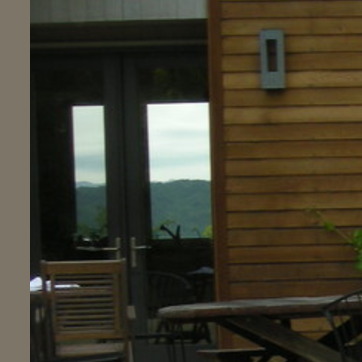
Material: glass